Livability.com

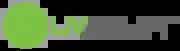
Livability.com's logo

Livability.com is a website that ranks the most livable small and mid-sized cities in the United States. The website includes demographic information, statistics, articles, photography and video that summarize the quality of life in cities, including information about schools, neighborhoods, local restaurants, and cultural events. The website's content is anchored by original photography shot by Journal Communications Inc. staff photographers. The site also provides moving tools and tips, do-it-yourself project help, and home and garden advice.